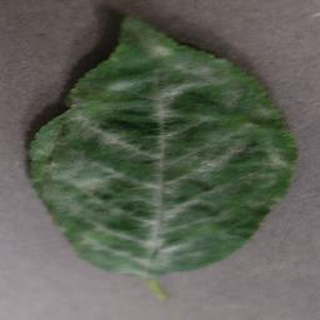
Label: cherry_powdery_mildew